History of the Republican Party (United States)

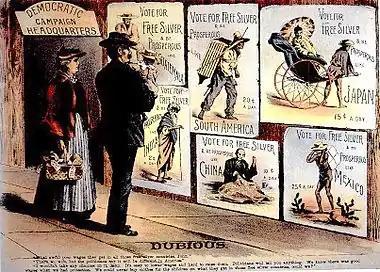
An 1896 Republican poster warns against free silver

The party split into factions in the late 1870s. The Stalwarts, followers of Senator Roscoe Conkling, defended the spoils system. The Half-Breeds, who followed Senator James G. Blaine of Maine, pushed for reform of the civil service. Upscale reformers who opposed the spoils system altogether were called "Mugwumps". In 1884, Mugwumps rejected James G. Blaine as corrupt and helped elect Democrat Grover Cleveland, though most returned to the party by 1888. In the run-up to the 1884 Republican National Convention, Mugwumps organized their forces in the swing states, especially New York and Massachusetts. After failing to block Blaine, many bolted to the Democrats, who had nominated reformer Grover Cleveland. Young Theodore Roosevelt and Henry Cabot Lodge, leading reformers, refused to bolt—an action that preserved their leadership role in the GOP.